Douglas Isaac Busch

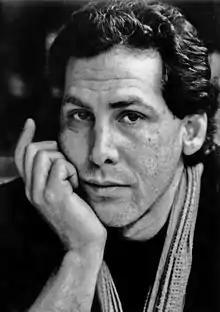

Douglas Busch (born 1951) is an American photographer, inventor, teacher, and architectural designer known for using the world's largest portable view cameras and negatives to produce the world's largest photographic contact prints. His photography encompasses an array of subjects, including landscapes, cityscapes, nudes, portraits, and color, and is in the collections of major institutions such as the J. Paul Getty Museum, the Smithsonian Institution, Los Angeles County Museum of Art, and the Museum of Contemporary Art in Los Angeles. Busch's imaginative architectural work and drought-tolerant landscape designs have attracted celebrity clientele and have been featured in the "Los Angeles Times", "Robb Report", "Western Interiors and Design", "Open House", and "Distinctive Homes". His dedication to the principles of healthy design and sustainable building practices led him to launch pH Living: Healthy Housing Systems, with the goal of providing homes for people who suffer from environmental allergies and chemical sensitivities. He also developed a vertical herb and vegetable production system called Farm in a Box.